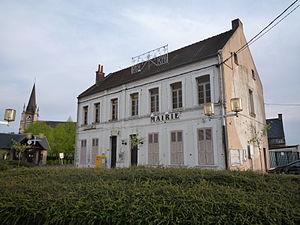
Vred est une commune française située dans le département du Nord en région Hauts-de-France.